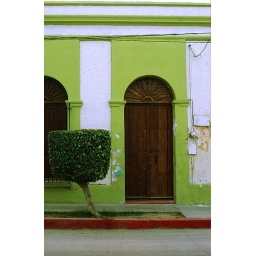
Another door to a building in san jose del cabo. I guess I was having a door thing that day.